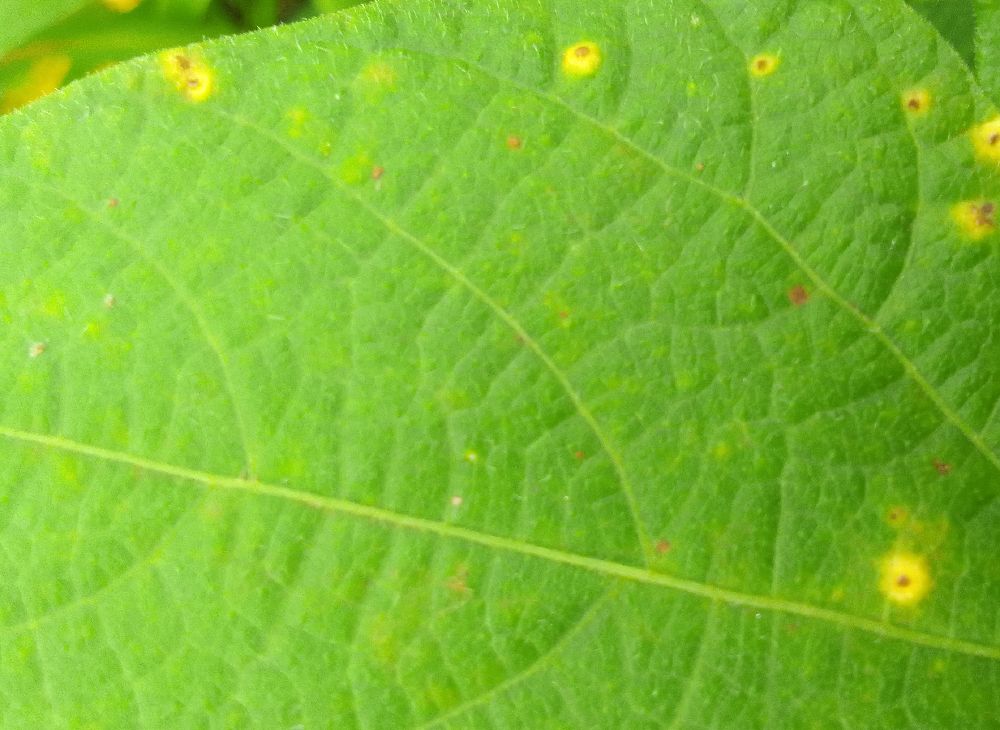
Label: rust